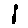
Label: 1